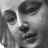
Emotion: sad